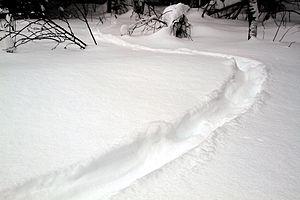
Traces de Loutre de rivière, Ripon, Québec, Canada